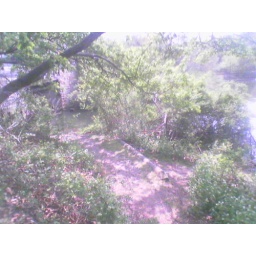
Early May, '06, Twin Lakes, Wantagh, New York. Camera phone always gives off that red tint in intense sunlight.